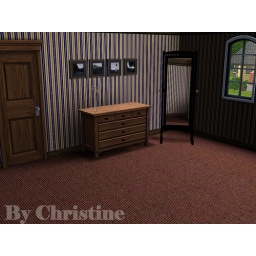
Grandpa's house waredraw in bed room